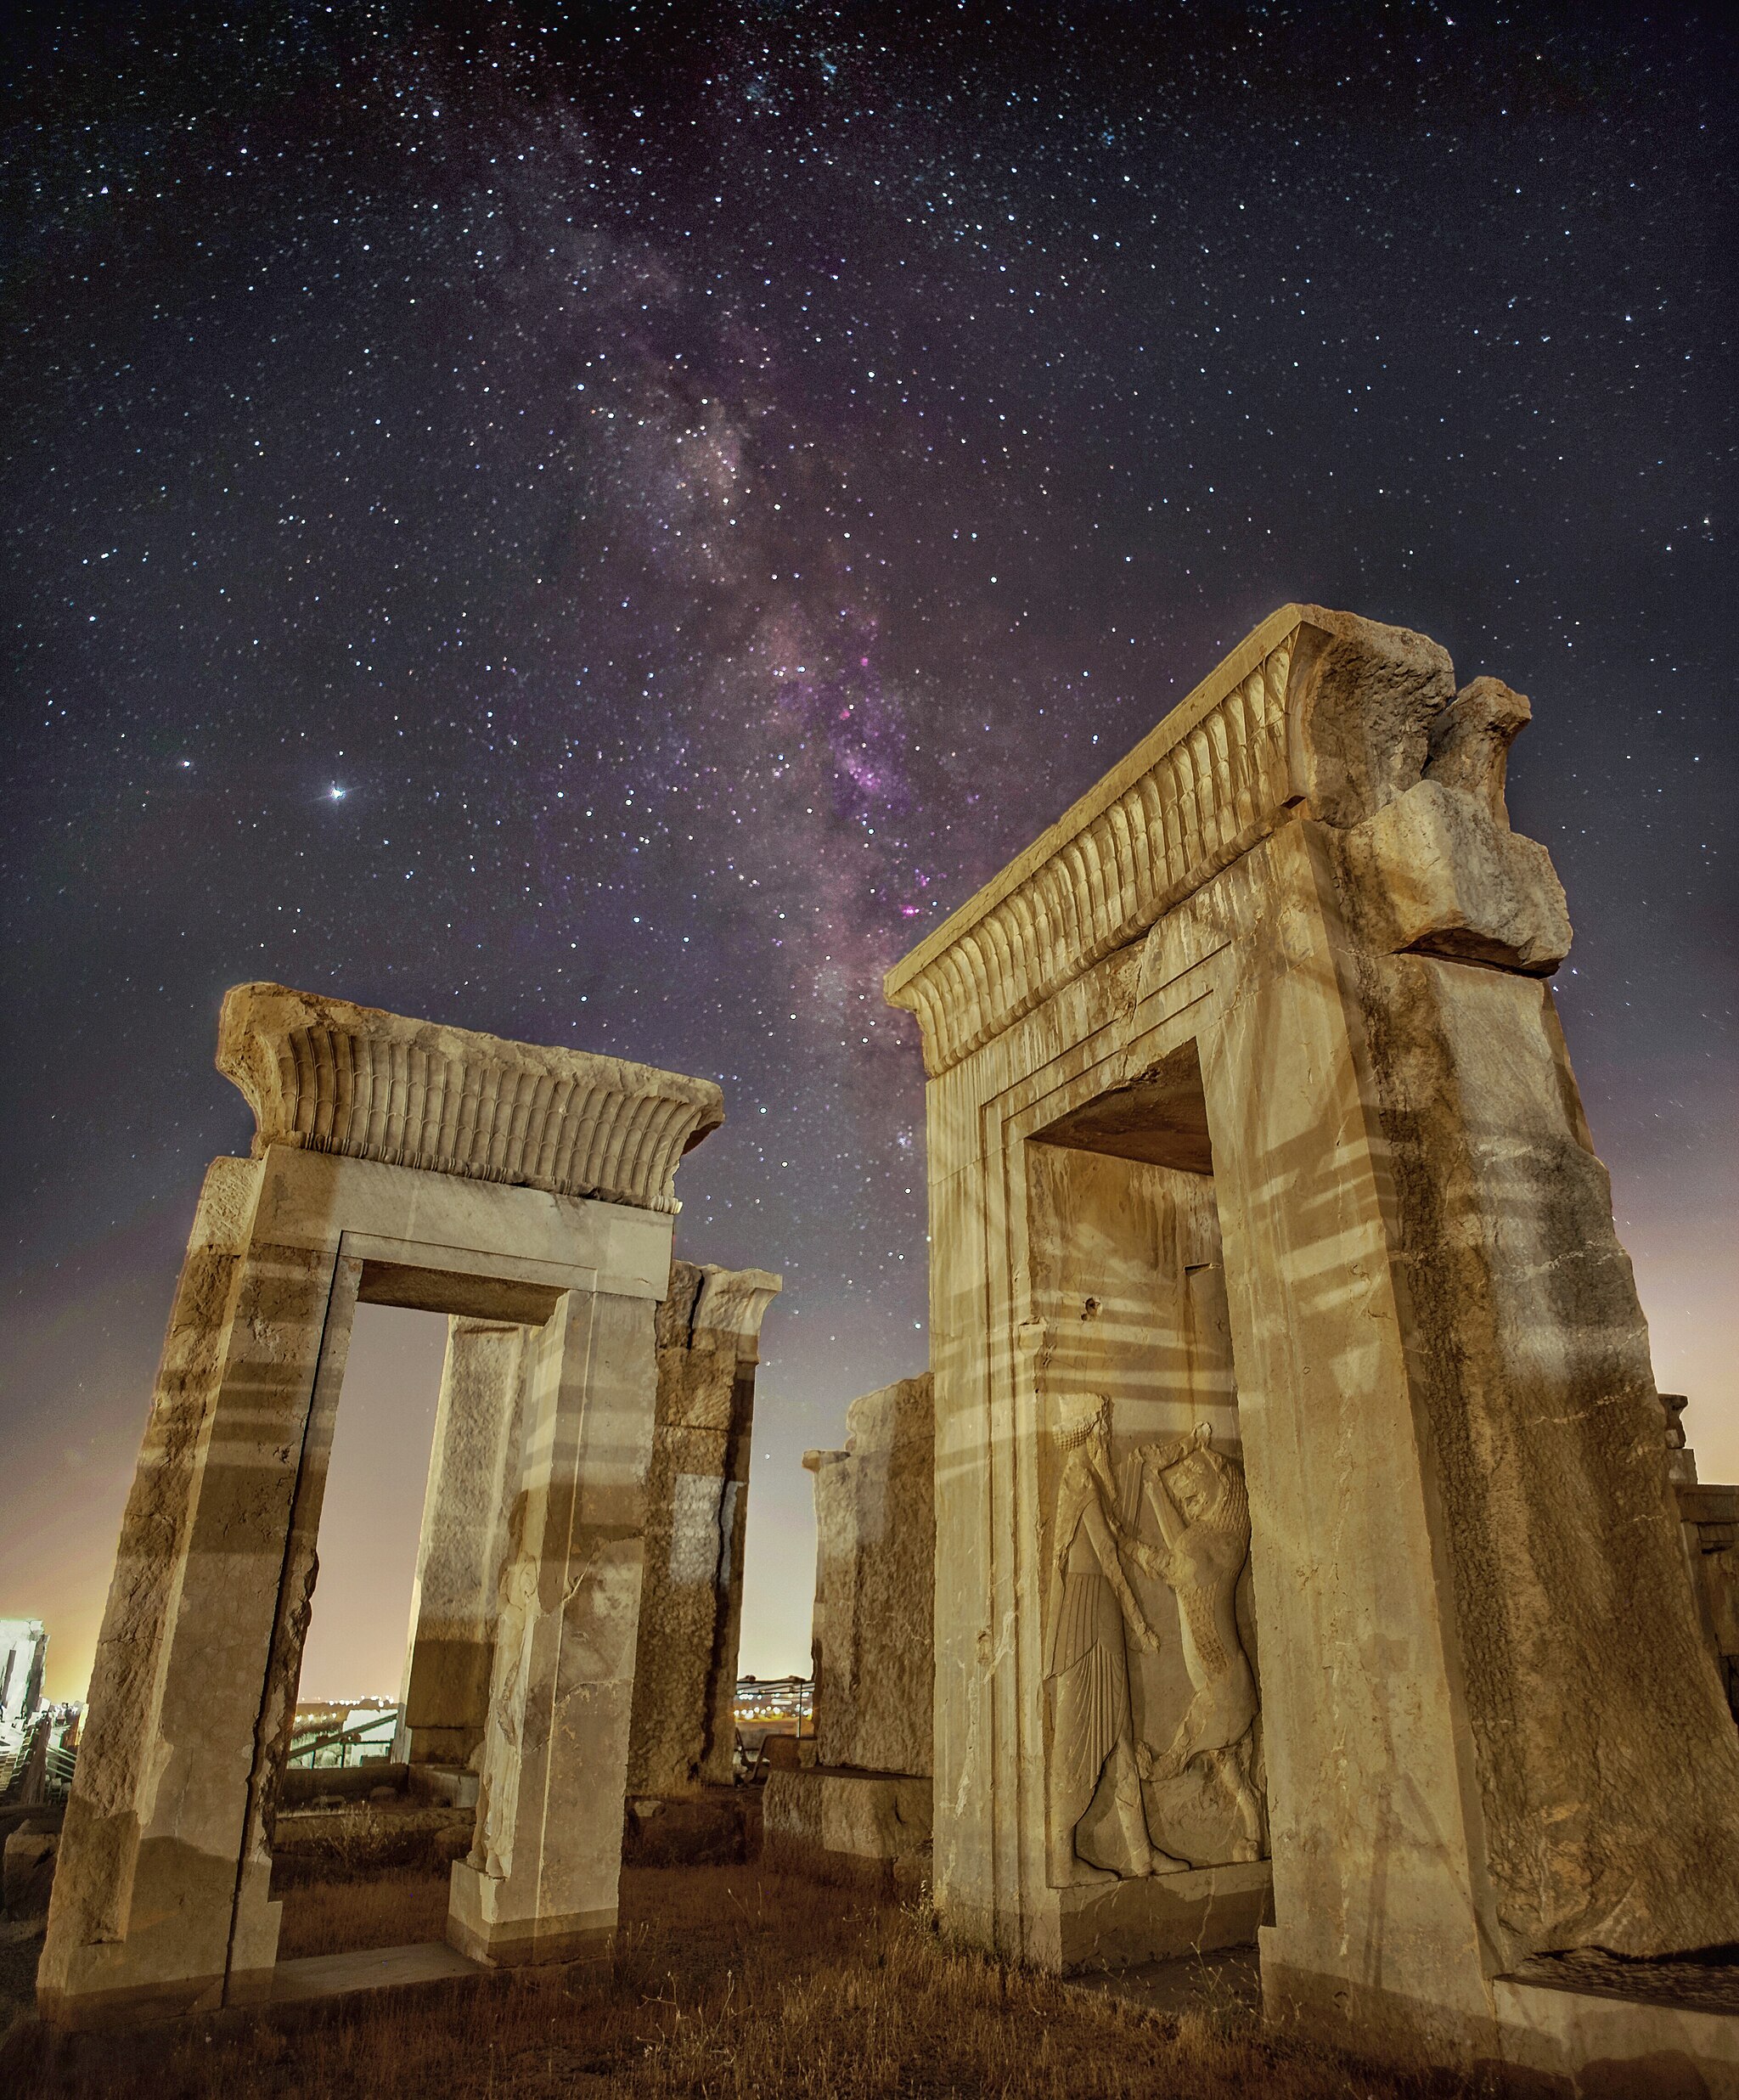
Title: Perspolise
Date: 2020-06-24 00:16:11
Categories: Self-published work, Cultural heritage monuments in Iran with known IDs, Night in Persepolis, Uploaded via Campaign:wlm-ir, Images from Wiki Loves Monuments in Marvdasht, 2020 in Persepolis, Iran photographs taken on 2020-06-24, Images from Wiki Loves Monuments 2020, Images from Wiki Loves Monuments 2020 in Iran